Architecture of London

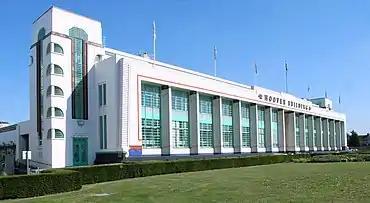

Alongside these townhouses, in the broader Greater London area there are a number of Georgian stately homes, which would have originally been rural in setting when first built. A particularly notable and influential example is Chiswick House (1729) by Richard Boyle: a self-taught amateur who built the house for himself. A faithful attempt at recreating an Italian Palladian villa, the house is square, symmetrical in plan with a central dome and a Corinthian portico on one side. The most influential element of this building was arguably its gardens designed by William Kent, which is widely considered to be one of the first true English landscape gardens which became very popular later in the Georgian period with designers such as Capability Brown and was an integral part of the early Romantic movement in England. The garden contains several small classical style 'temples', which are intended as landscape features, precursors of the large follies built in the grounds of stately homes later in the century. Other notable example of stately homes in Greater London include, Kenwood House (1779) Osterley Park (1765) and Syon House (1769), all of which were designed by the neoclassical architect and interior designer Robert Adam. These houses are nationally notable for their Adam's interiors, considered by some to be the finest surviving examples in existence. Many of these grand house are house are now open to the public, being owned by charities such as the National Trust.